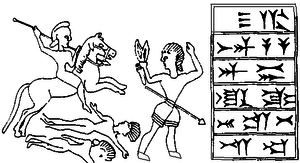
Cyrus Iᵉʳ ou Kuraš est un membre de la dynastie des Achéménides, souverain d'Anshan.